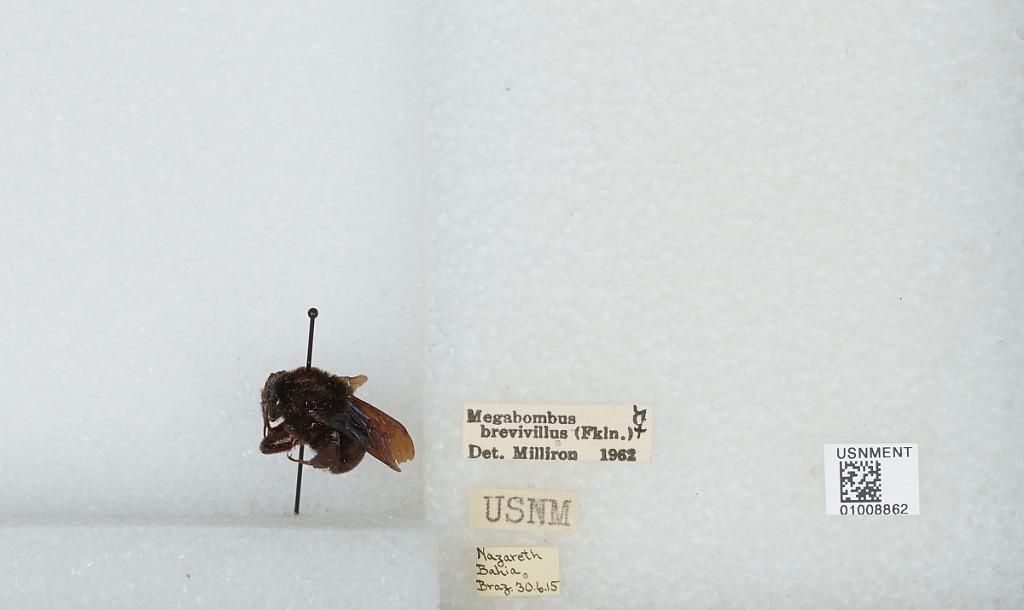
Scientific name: Bombus (Bombus) brevivillus Franklin
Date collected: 1915-6-30
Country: Brazil
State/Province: Bahia
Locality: Nazare
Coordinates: -13.035, -39.0139
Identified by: Milliron